The Strongest Sage with the Weakest Crest

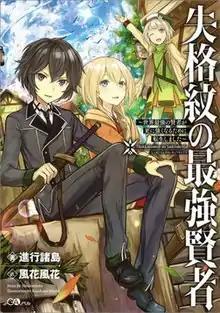
First light novel volume cover

, also known as or simply , is a Japanese light novel series, written by Shinkoshoto and illustrated by Huuka Kazabana. It was serialized online from December 2016 to April 2020 on the user-generated novel publishing website Shōsetsuka ni Narō. It was later acquired by SB Creative, who have published seventeen volumes since May 2017 under their GA Novel imprint. A manga adaptation with art by LIVER JAM&POPO has been serialized online since June 2017 via Square Enix's online manga magazine "Manga Up!". It has been collected in twenty-two "tankōbon" volumes. The manga is licensed in North America by Square Enix. An anime television series adaptation by J.C.Staff aired from January to March 2022.